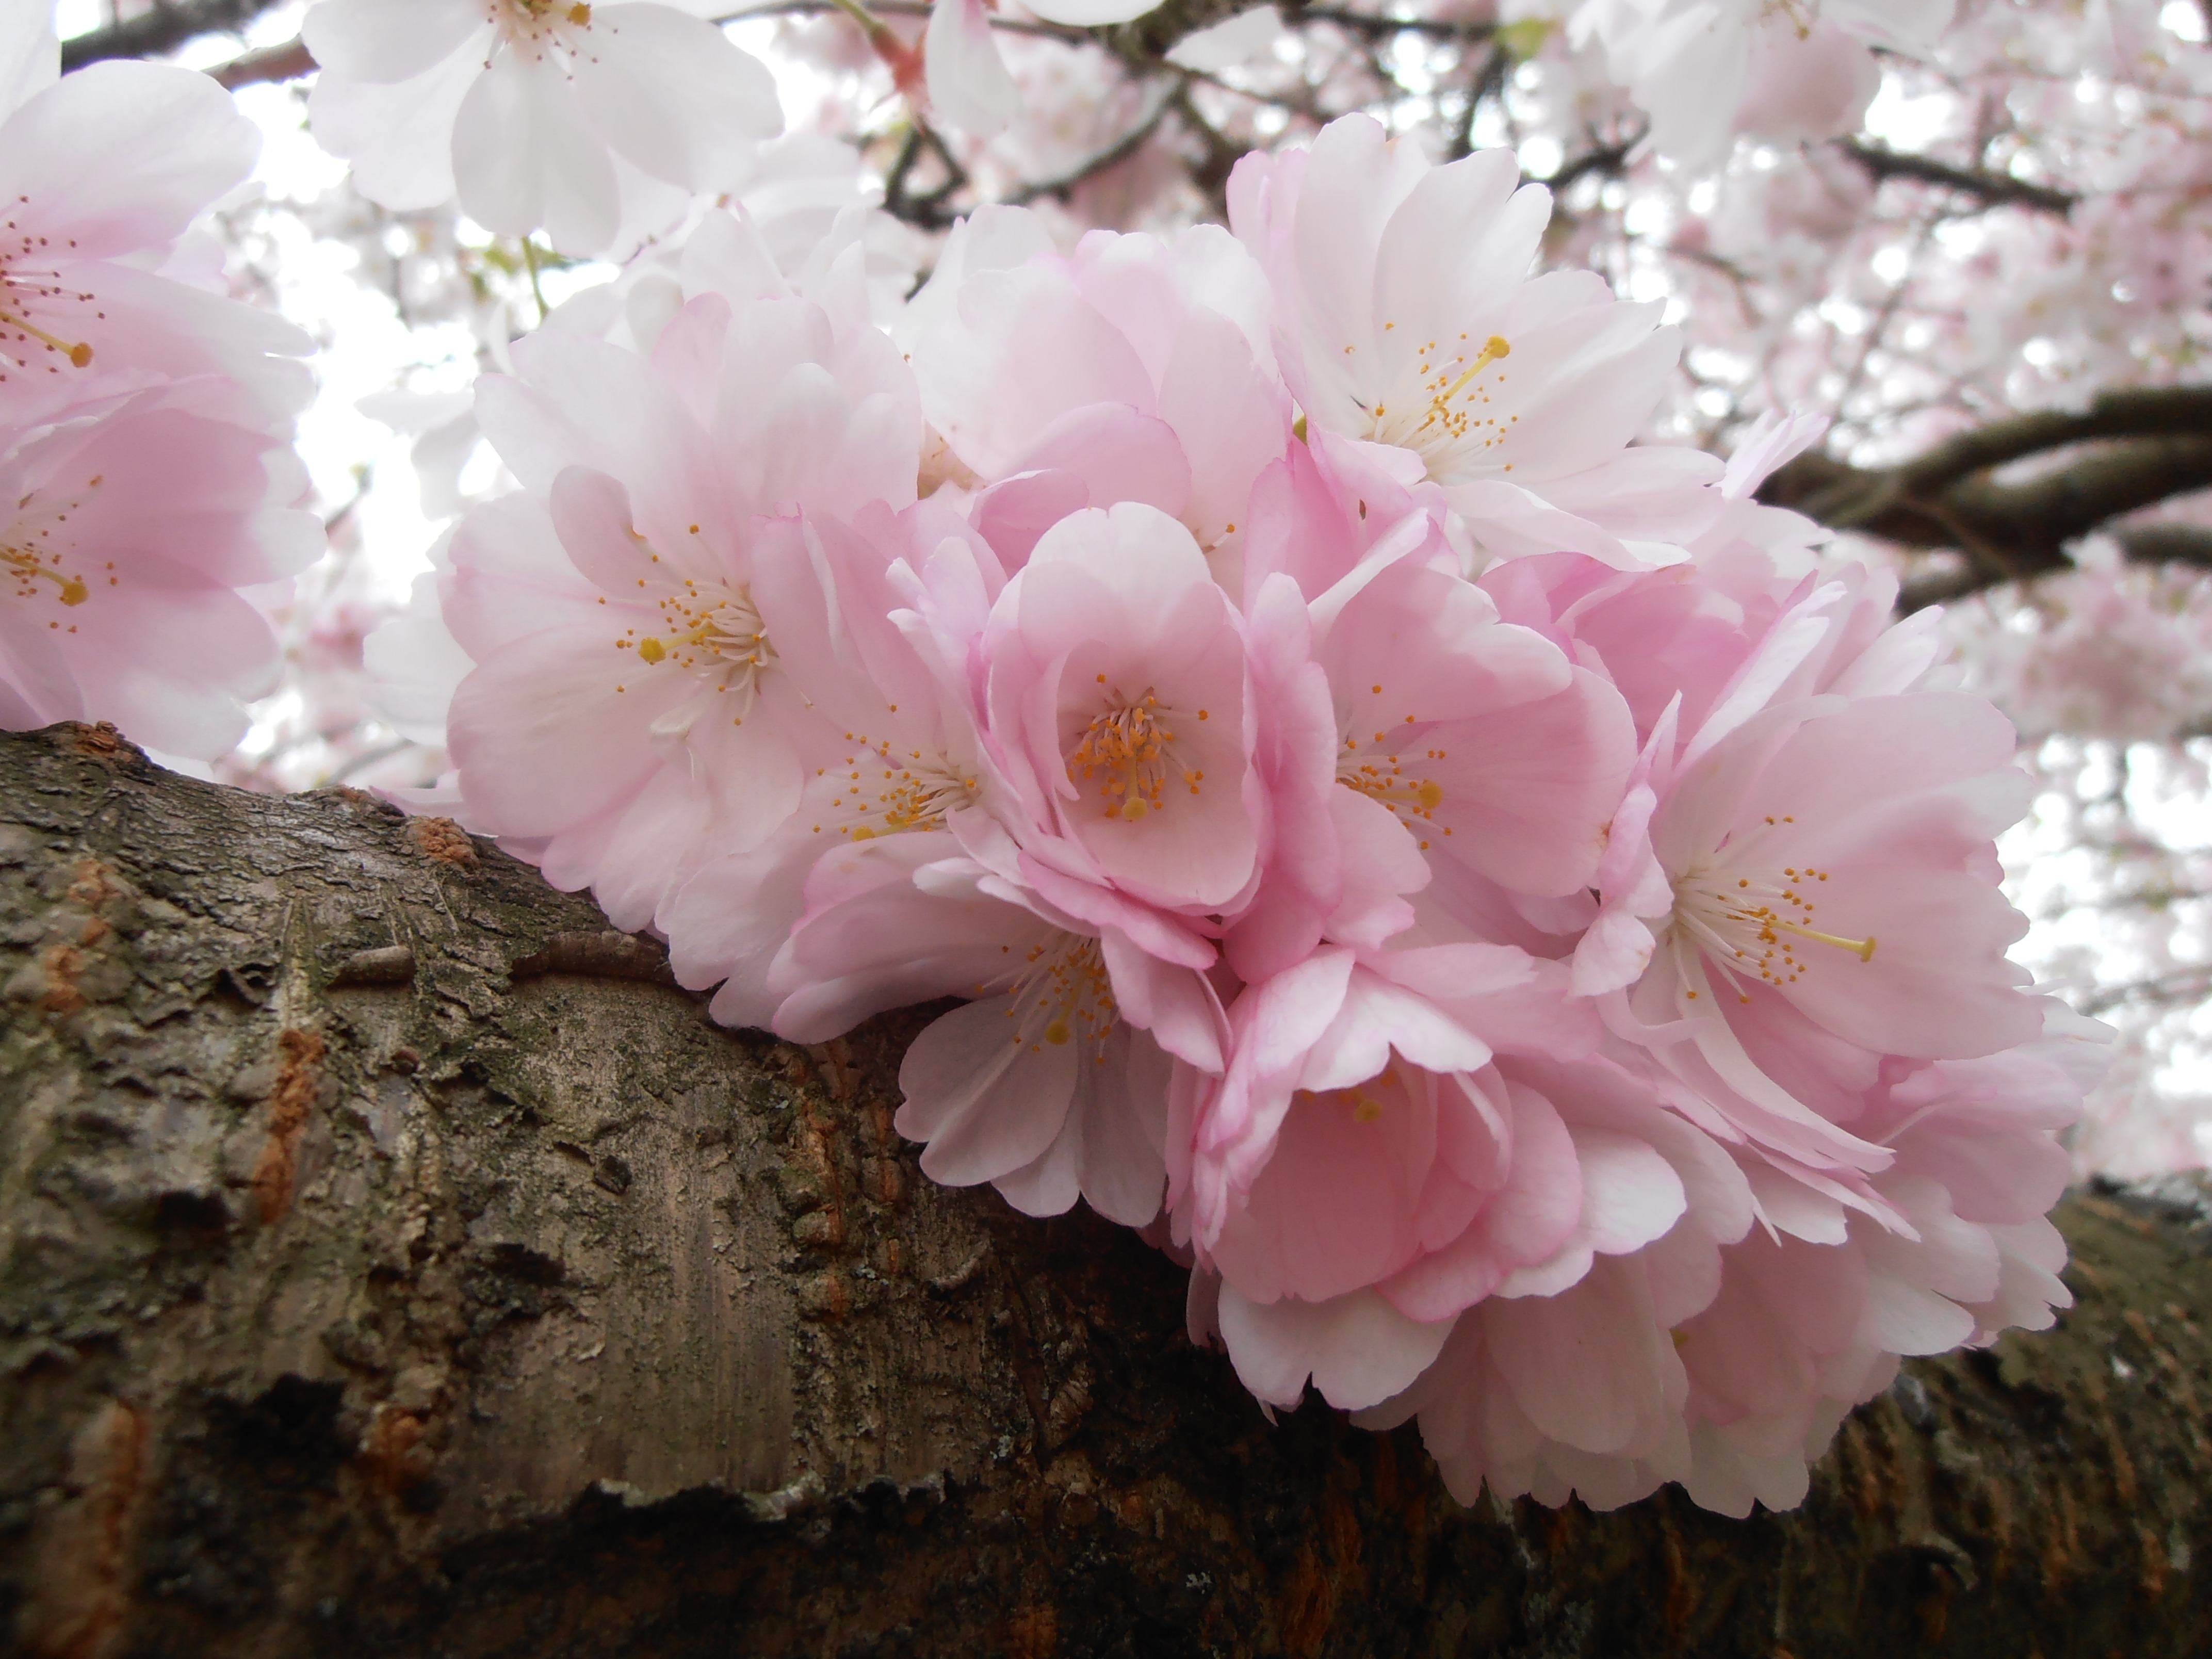
nature, blossom, plant, flower, petal, bloom, spring, pink, flora, cherry blossom, cherry, flowering plant, land plant